Primula poetica

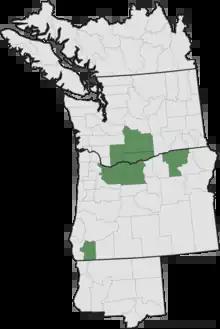
"Primula poetica" is native to the dryer areas near the lower Columbia River in Washington and Oregon. Other sources do not include Josephine County in southern Oregon.

"Primula poetica" is mainly found in the Northwestern region of the United States mainly in the arid transition zone in Washington and Oregon.